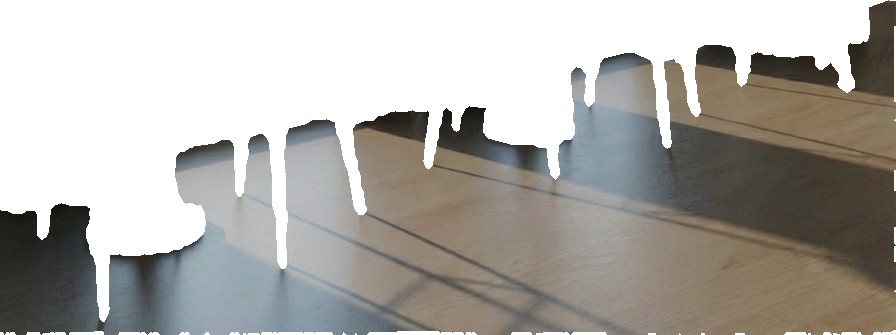
Surface category: floors